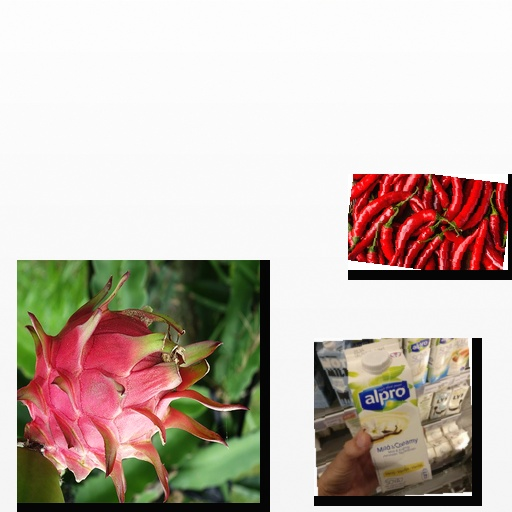
Food items: chili_pepper, vanilla_soy_yogurt, dragon_fruit